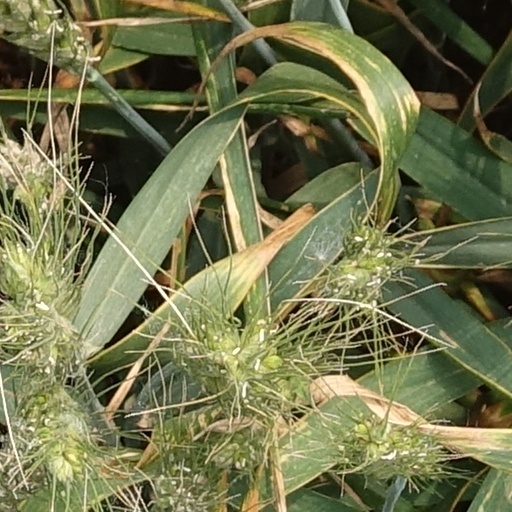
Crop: wheat